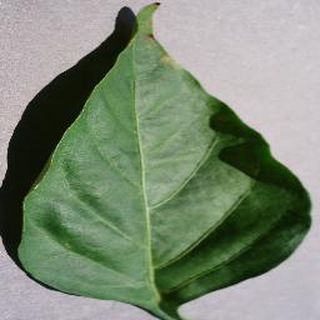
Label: healthy_bell_pepper